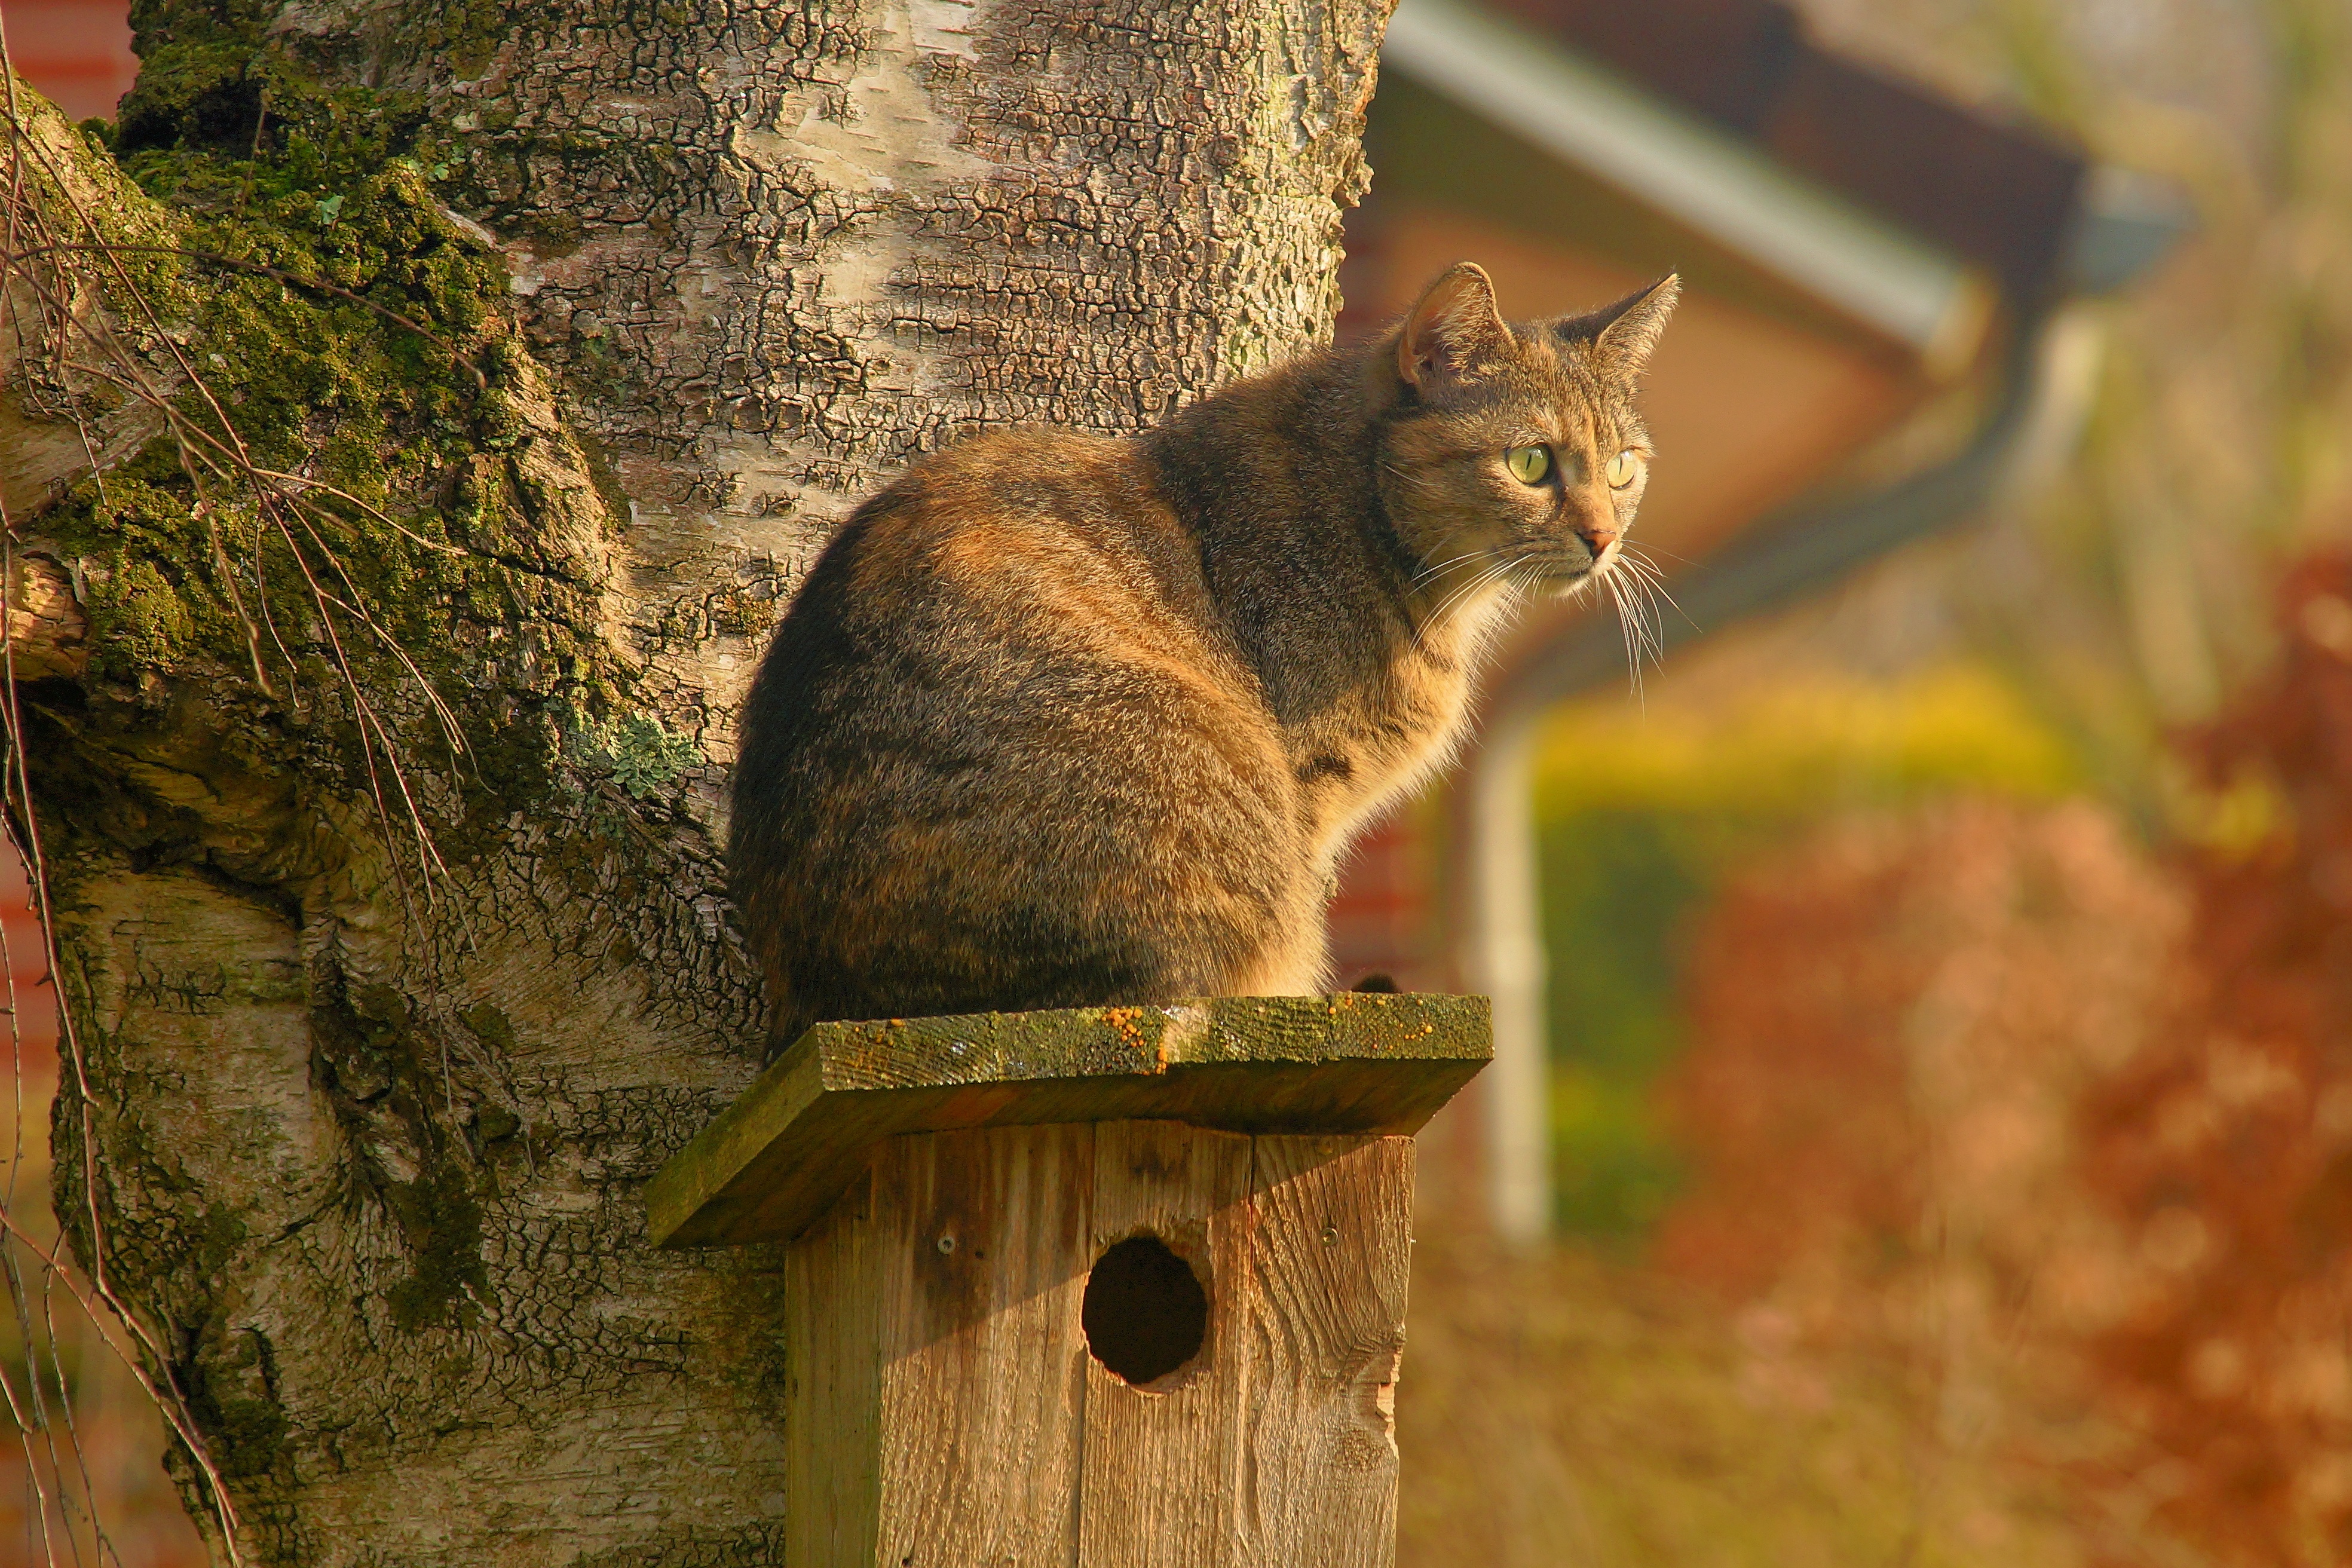
watch, nature, wildlife, pet, portrait, spring, kitten, cat, autumn, mammal, garden, close, fauna, whiskers, adidas, lurking, vertebrate, domestic cat, dear, cat's eyes, wild cat, small to medium sized cats, cat like mammal